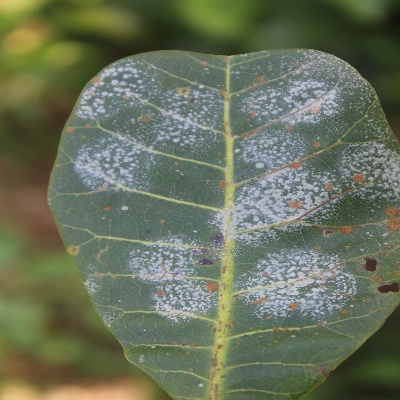
Crop: Cashew
Condition: red rust